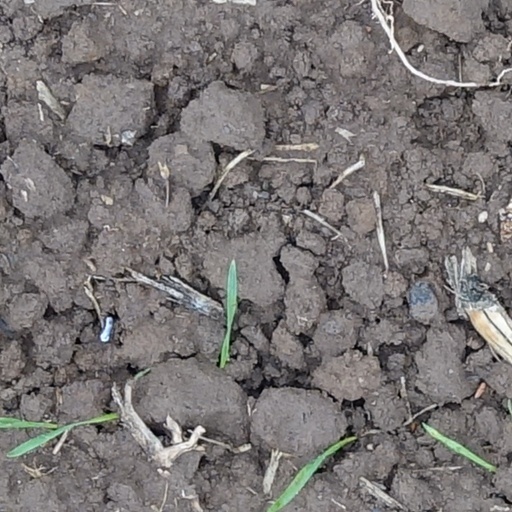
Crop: wheat